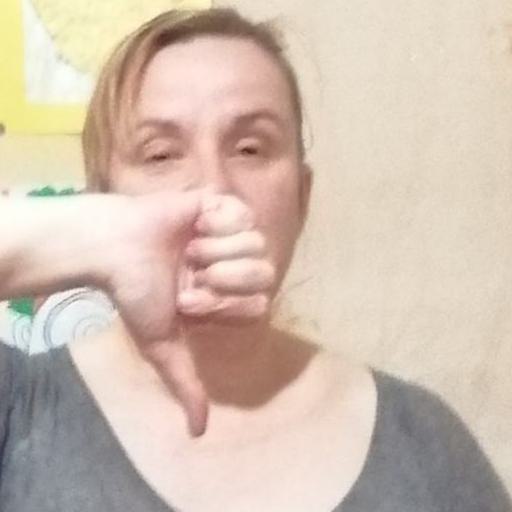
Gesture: dislike